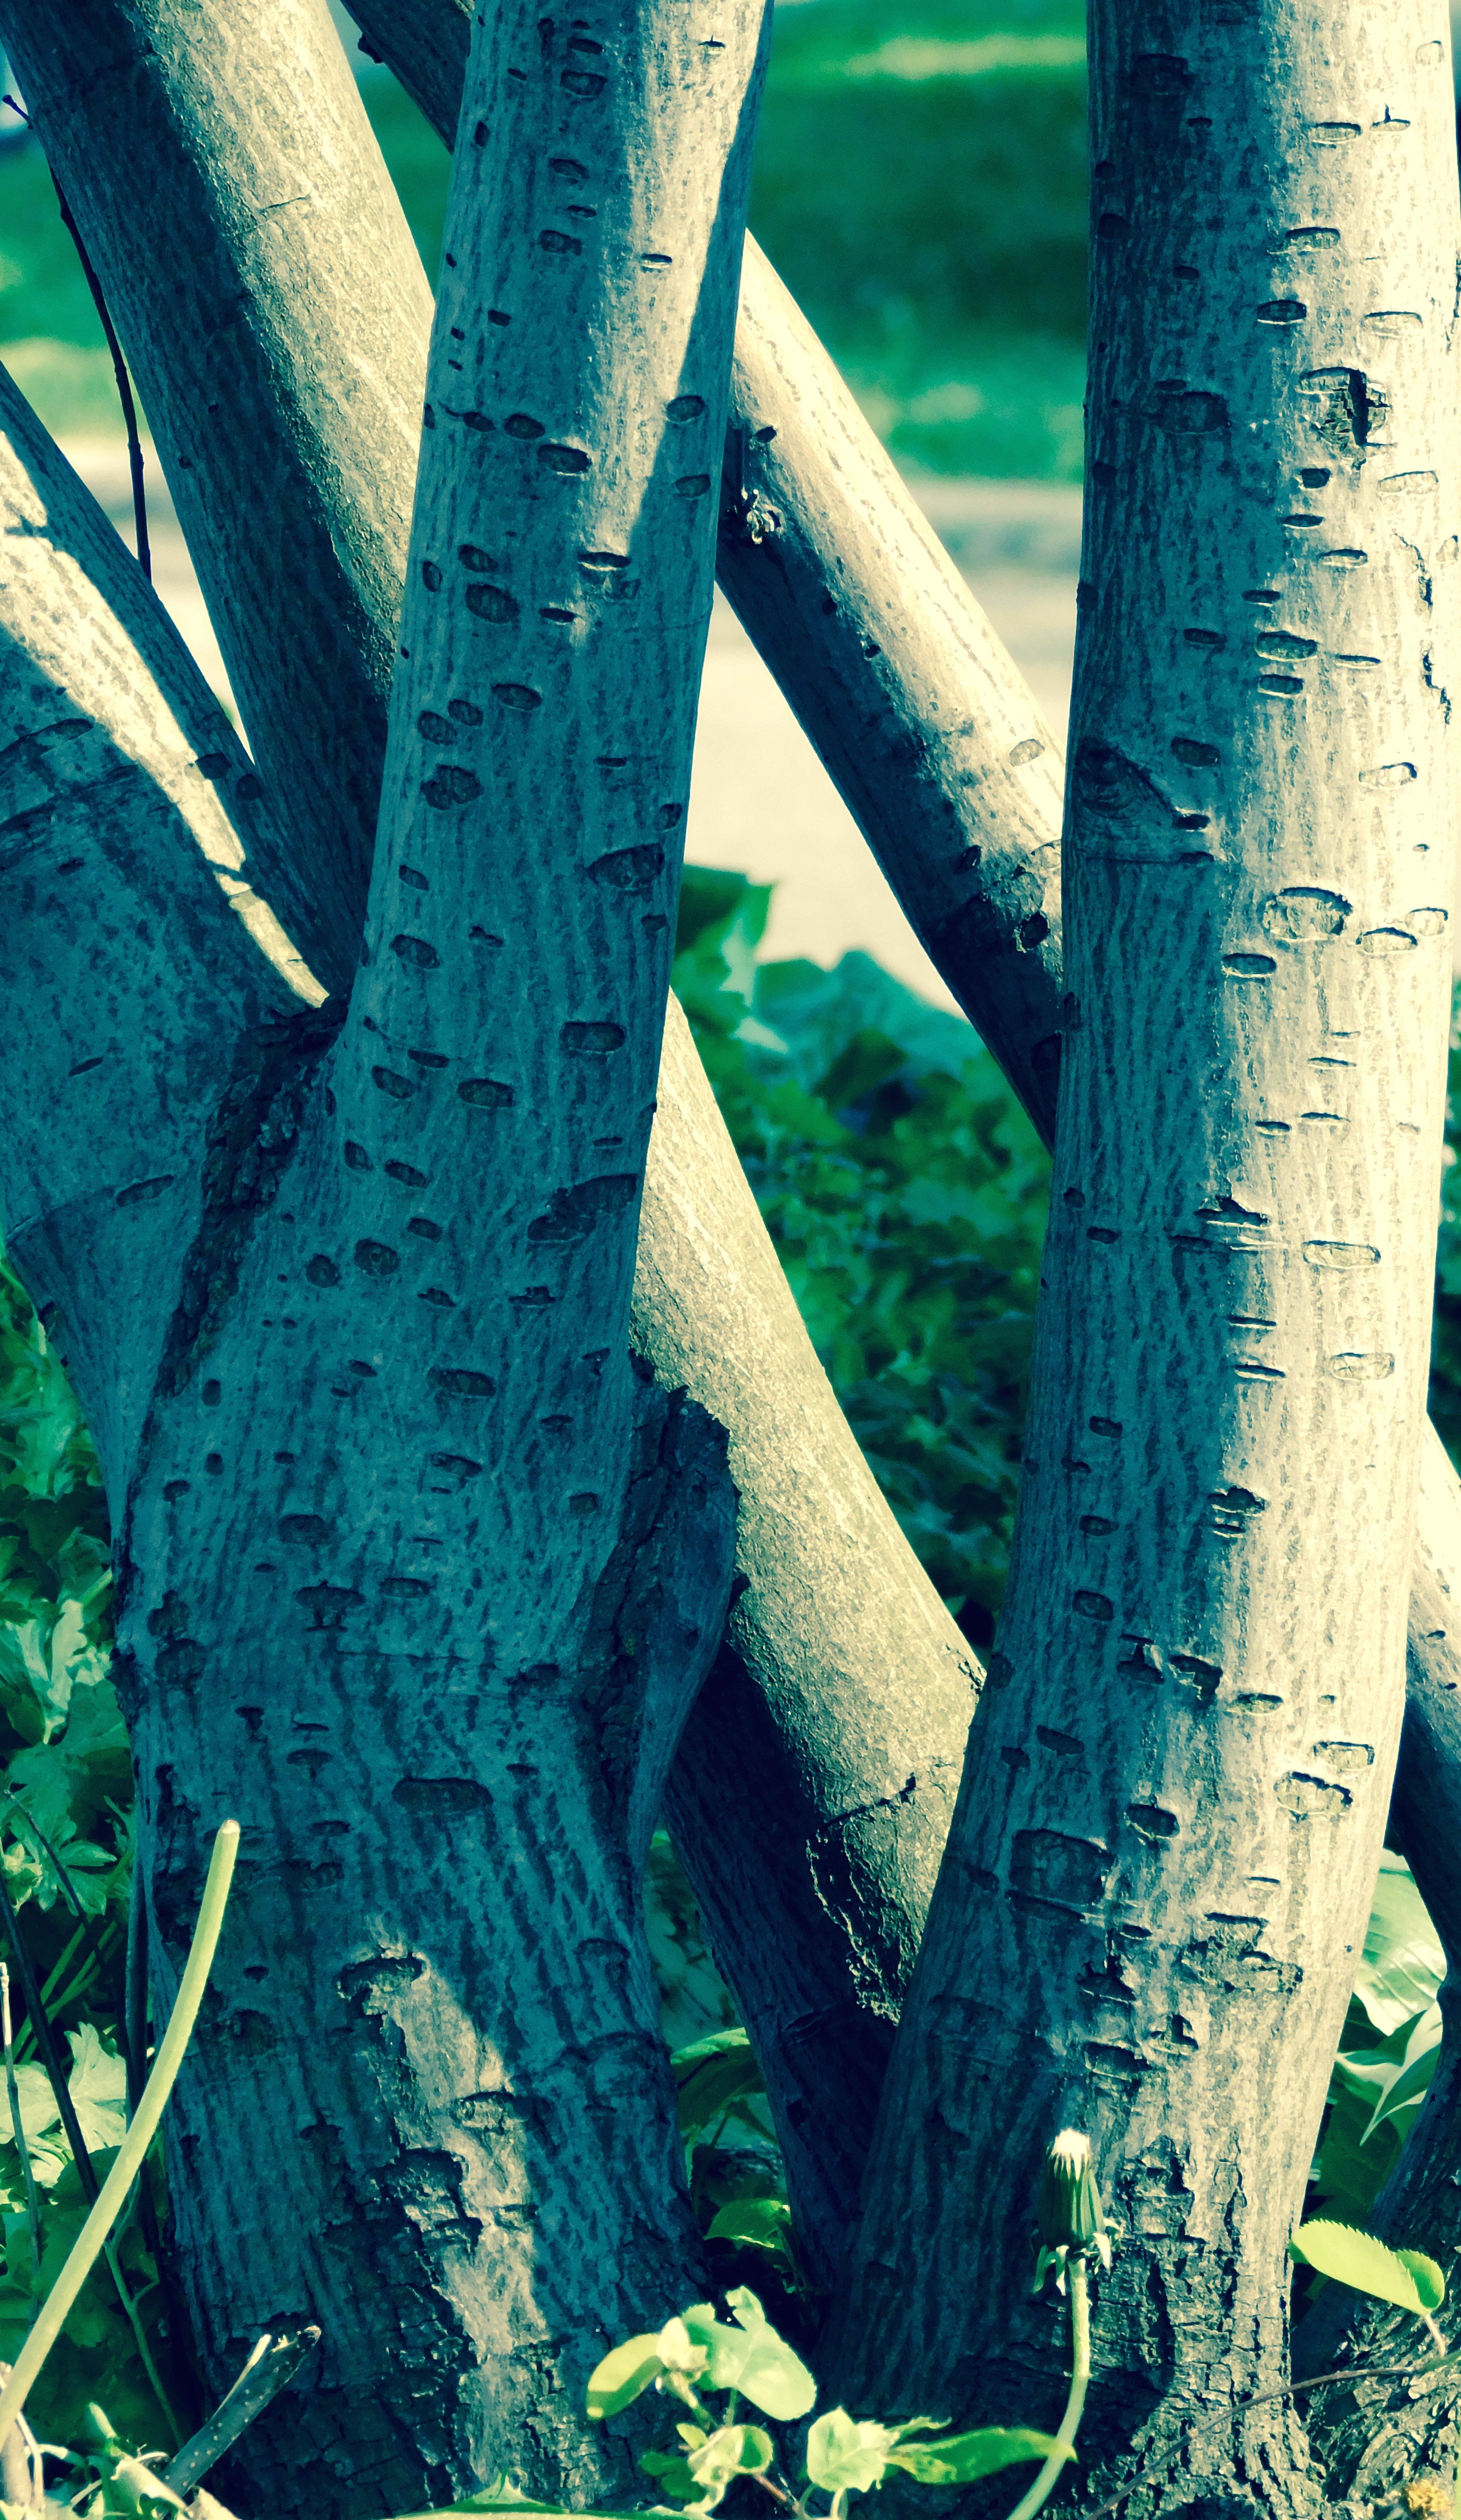
nature, tree, blue, green, flora, plant, botany, trunk, forest, leaf, woody plant, branch, flower, arecales, plant stem